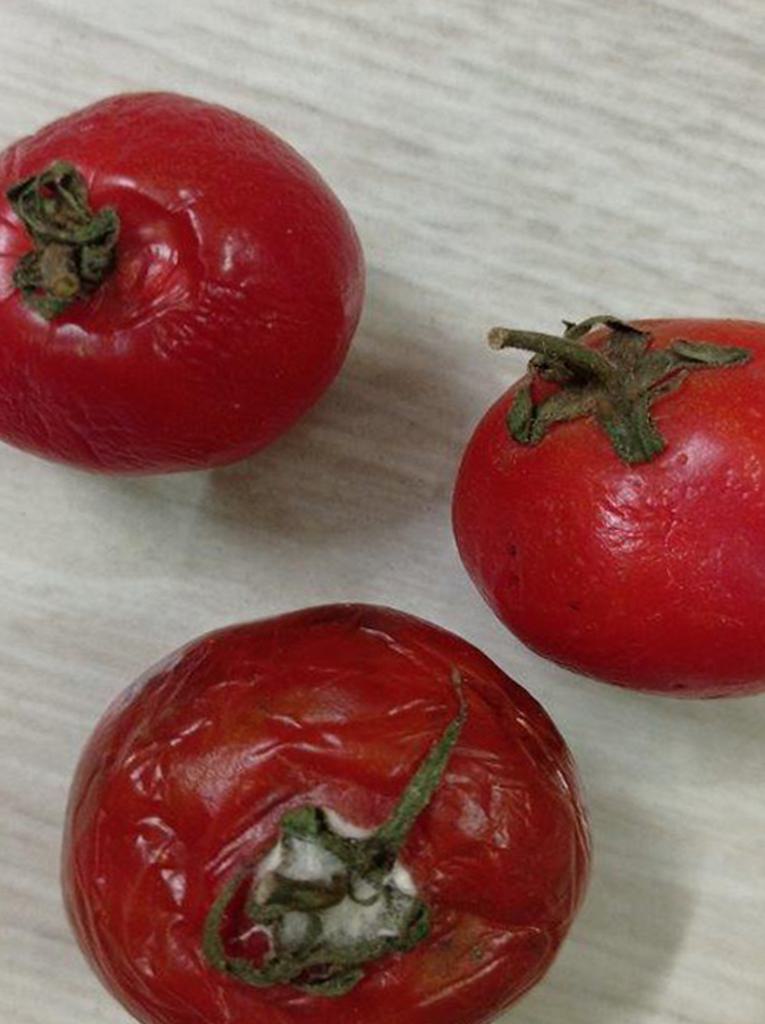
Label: Rotten